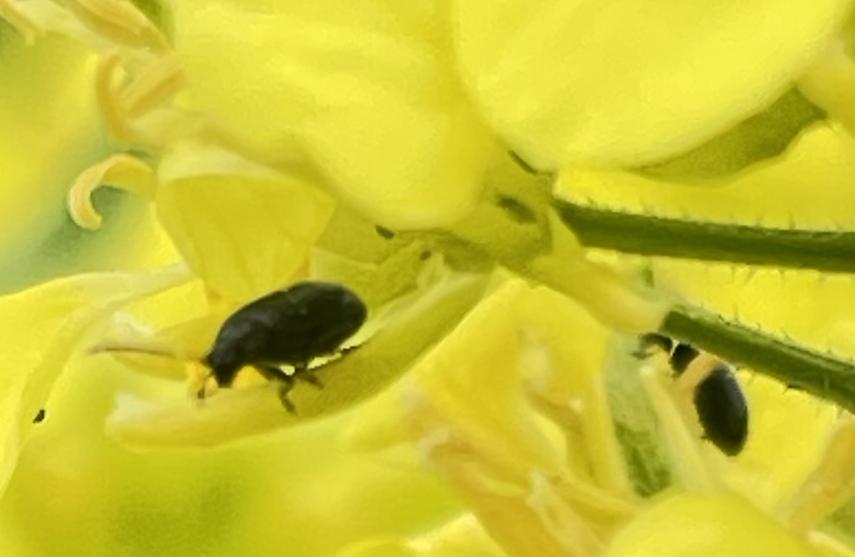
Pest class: crucifer_flea_beetle